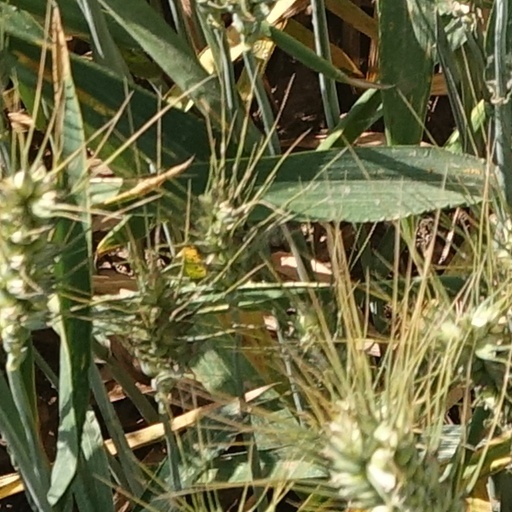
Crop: wheat